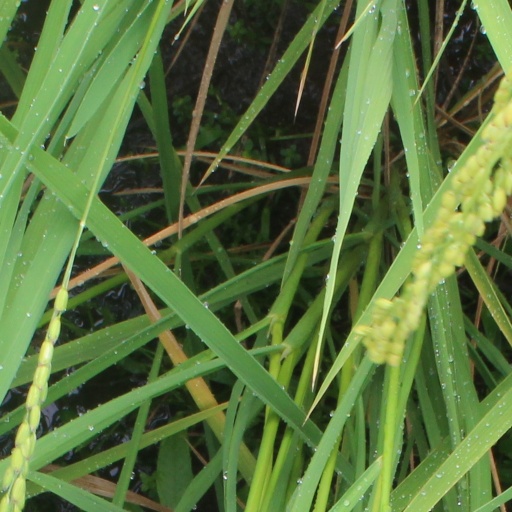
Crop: rice